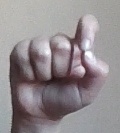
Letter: fa